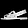
Label: Sandal